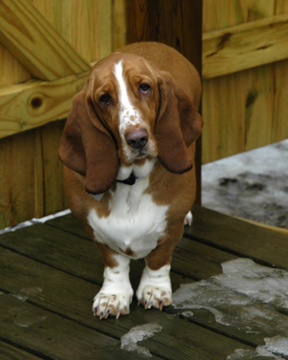
Animal: dog
Breed: basset hound